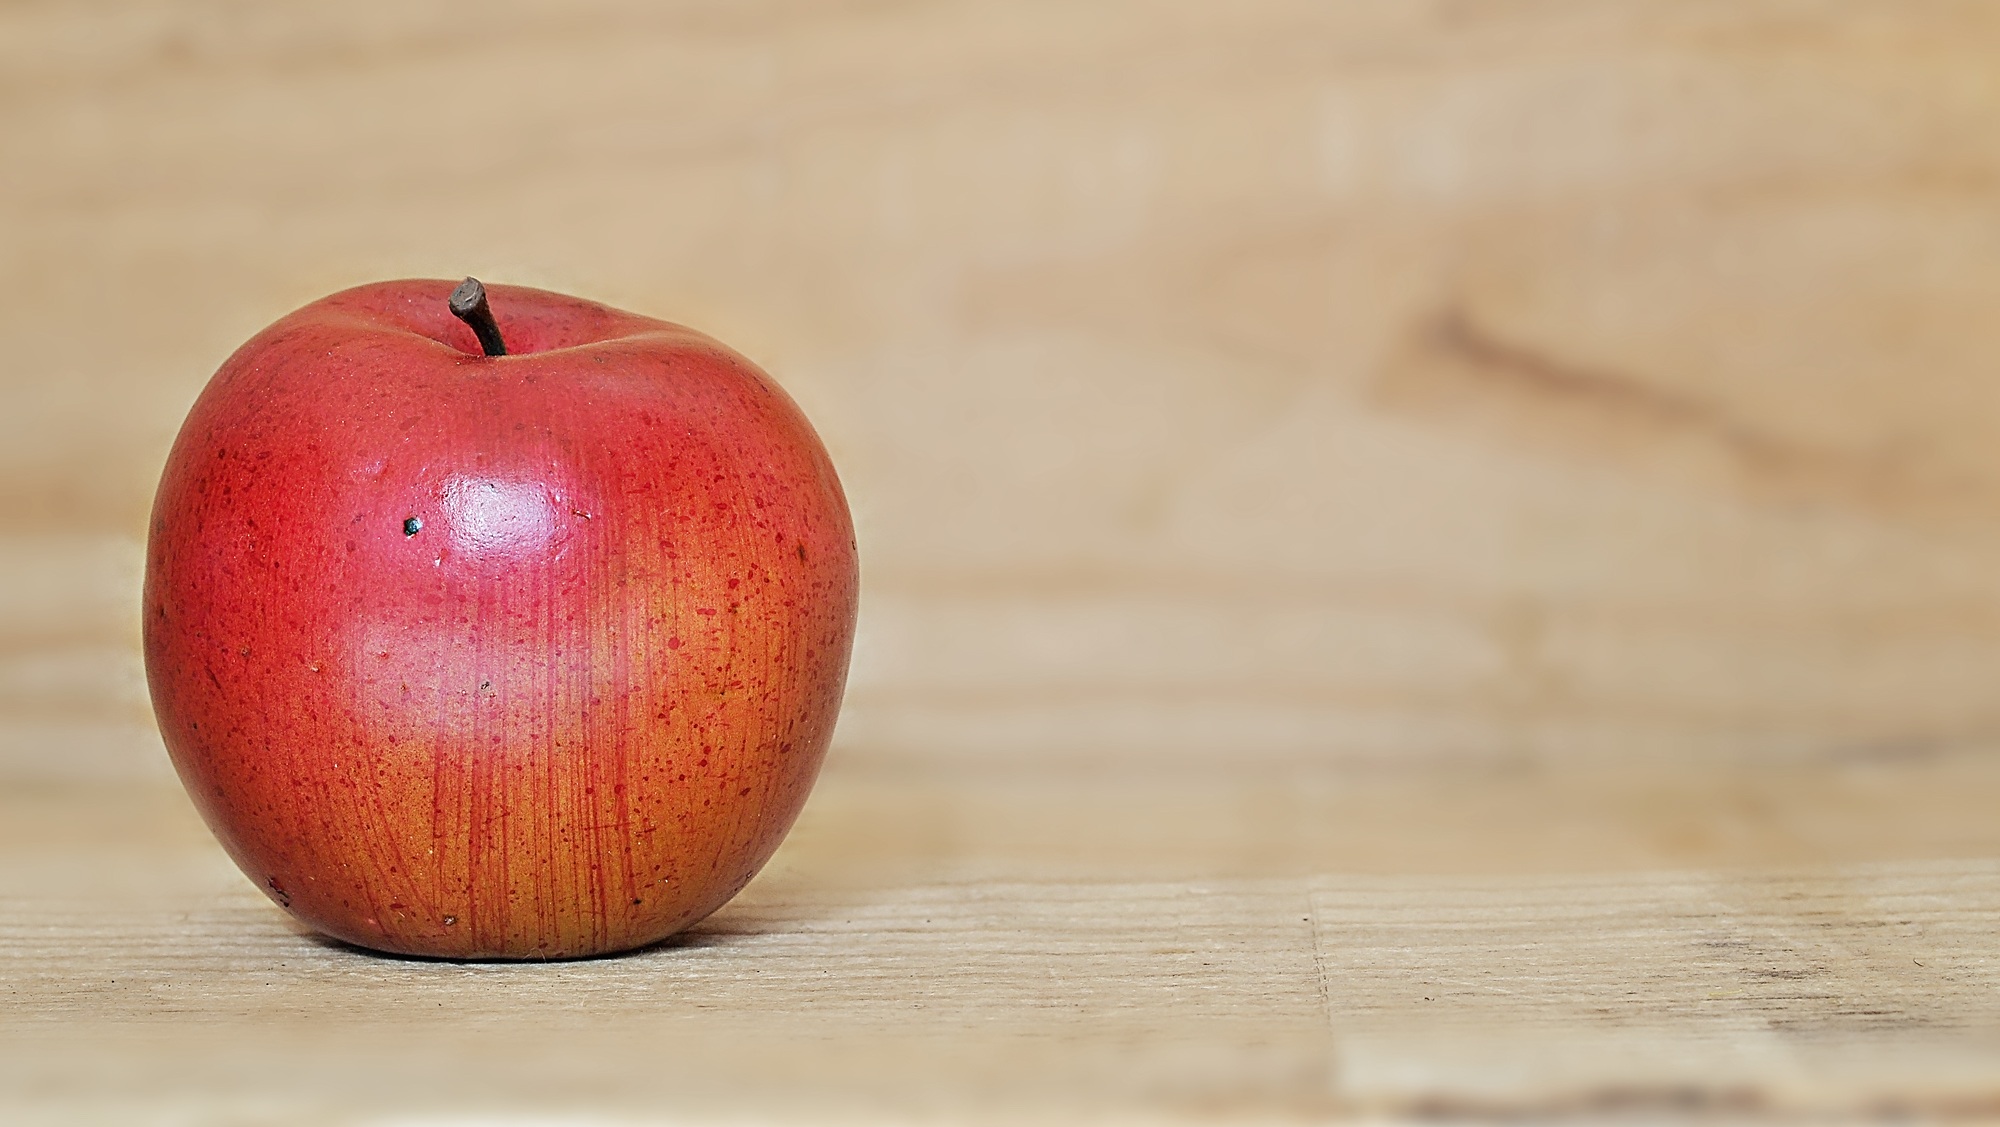
apple, plant, fruit, flower, food, red, produce, healthy, close up, minerals, vitamins, natural product, vital substances, macro photography, flowering plant, rose family, still life photography, land plant